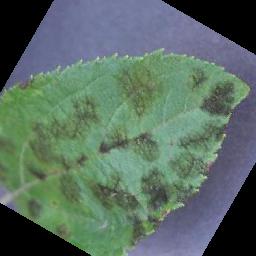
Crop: apple
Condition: scab